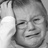
Emotion: sad